Honourable Corps of Gentlemen at Arms

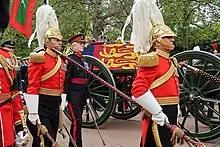
Gentlemen at Arms marching alongside the coffin of Queen Elizabeth II, as part of the procession following her funeral.

Today, the duties are purely ceremonial: the Gentlemen accompany and attend the sovereign at various events and occasions, including state visits by heads of state, the opening of parliament, and ceremonies involving the various orders of chivalry, including the Order of the Garter. The Gentlemen now parade for the State Opening of Parliament, state visits, royal garden parties, the Garter service, receptions of the diplomatic corps, royal weddings, coronations, the Investiture of the Prince of Wales, lyings in state and State Funerals. They also have three mess dinners annually.